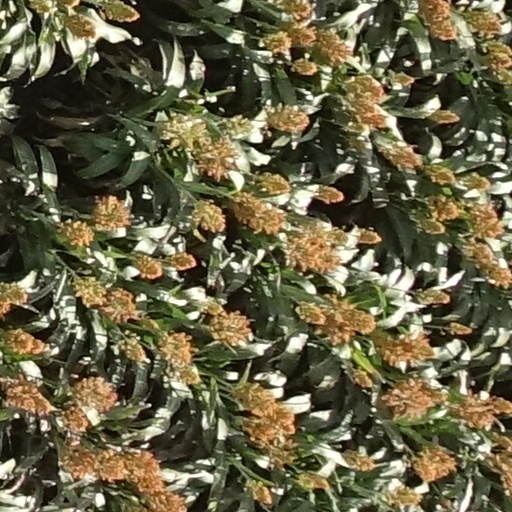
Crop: sorghum